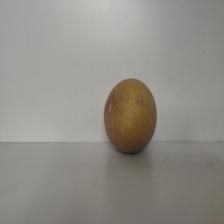
Size: Large